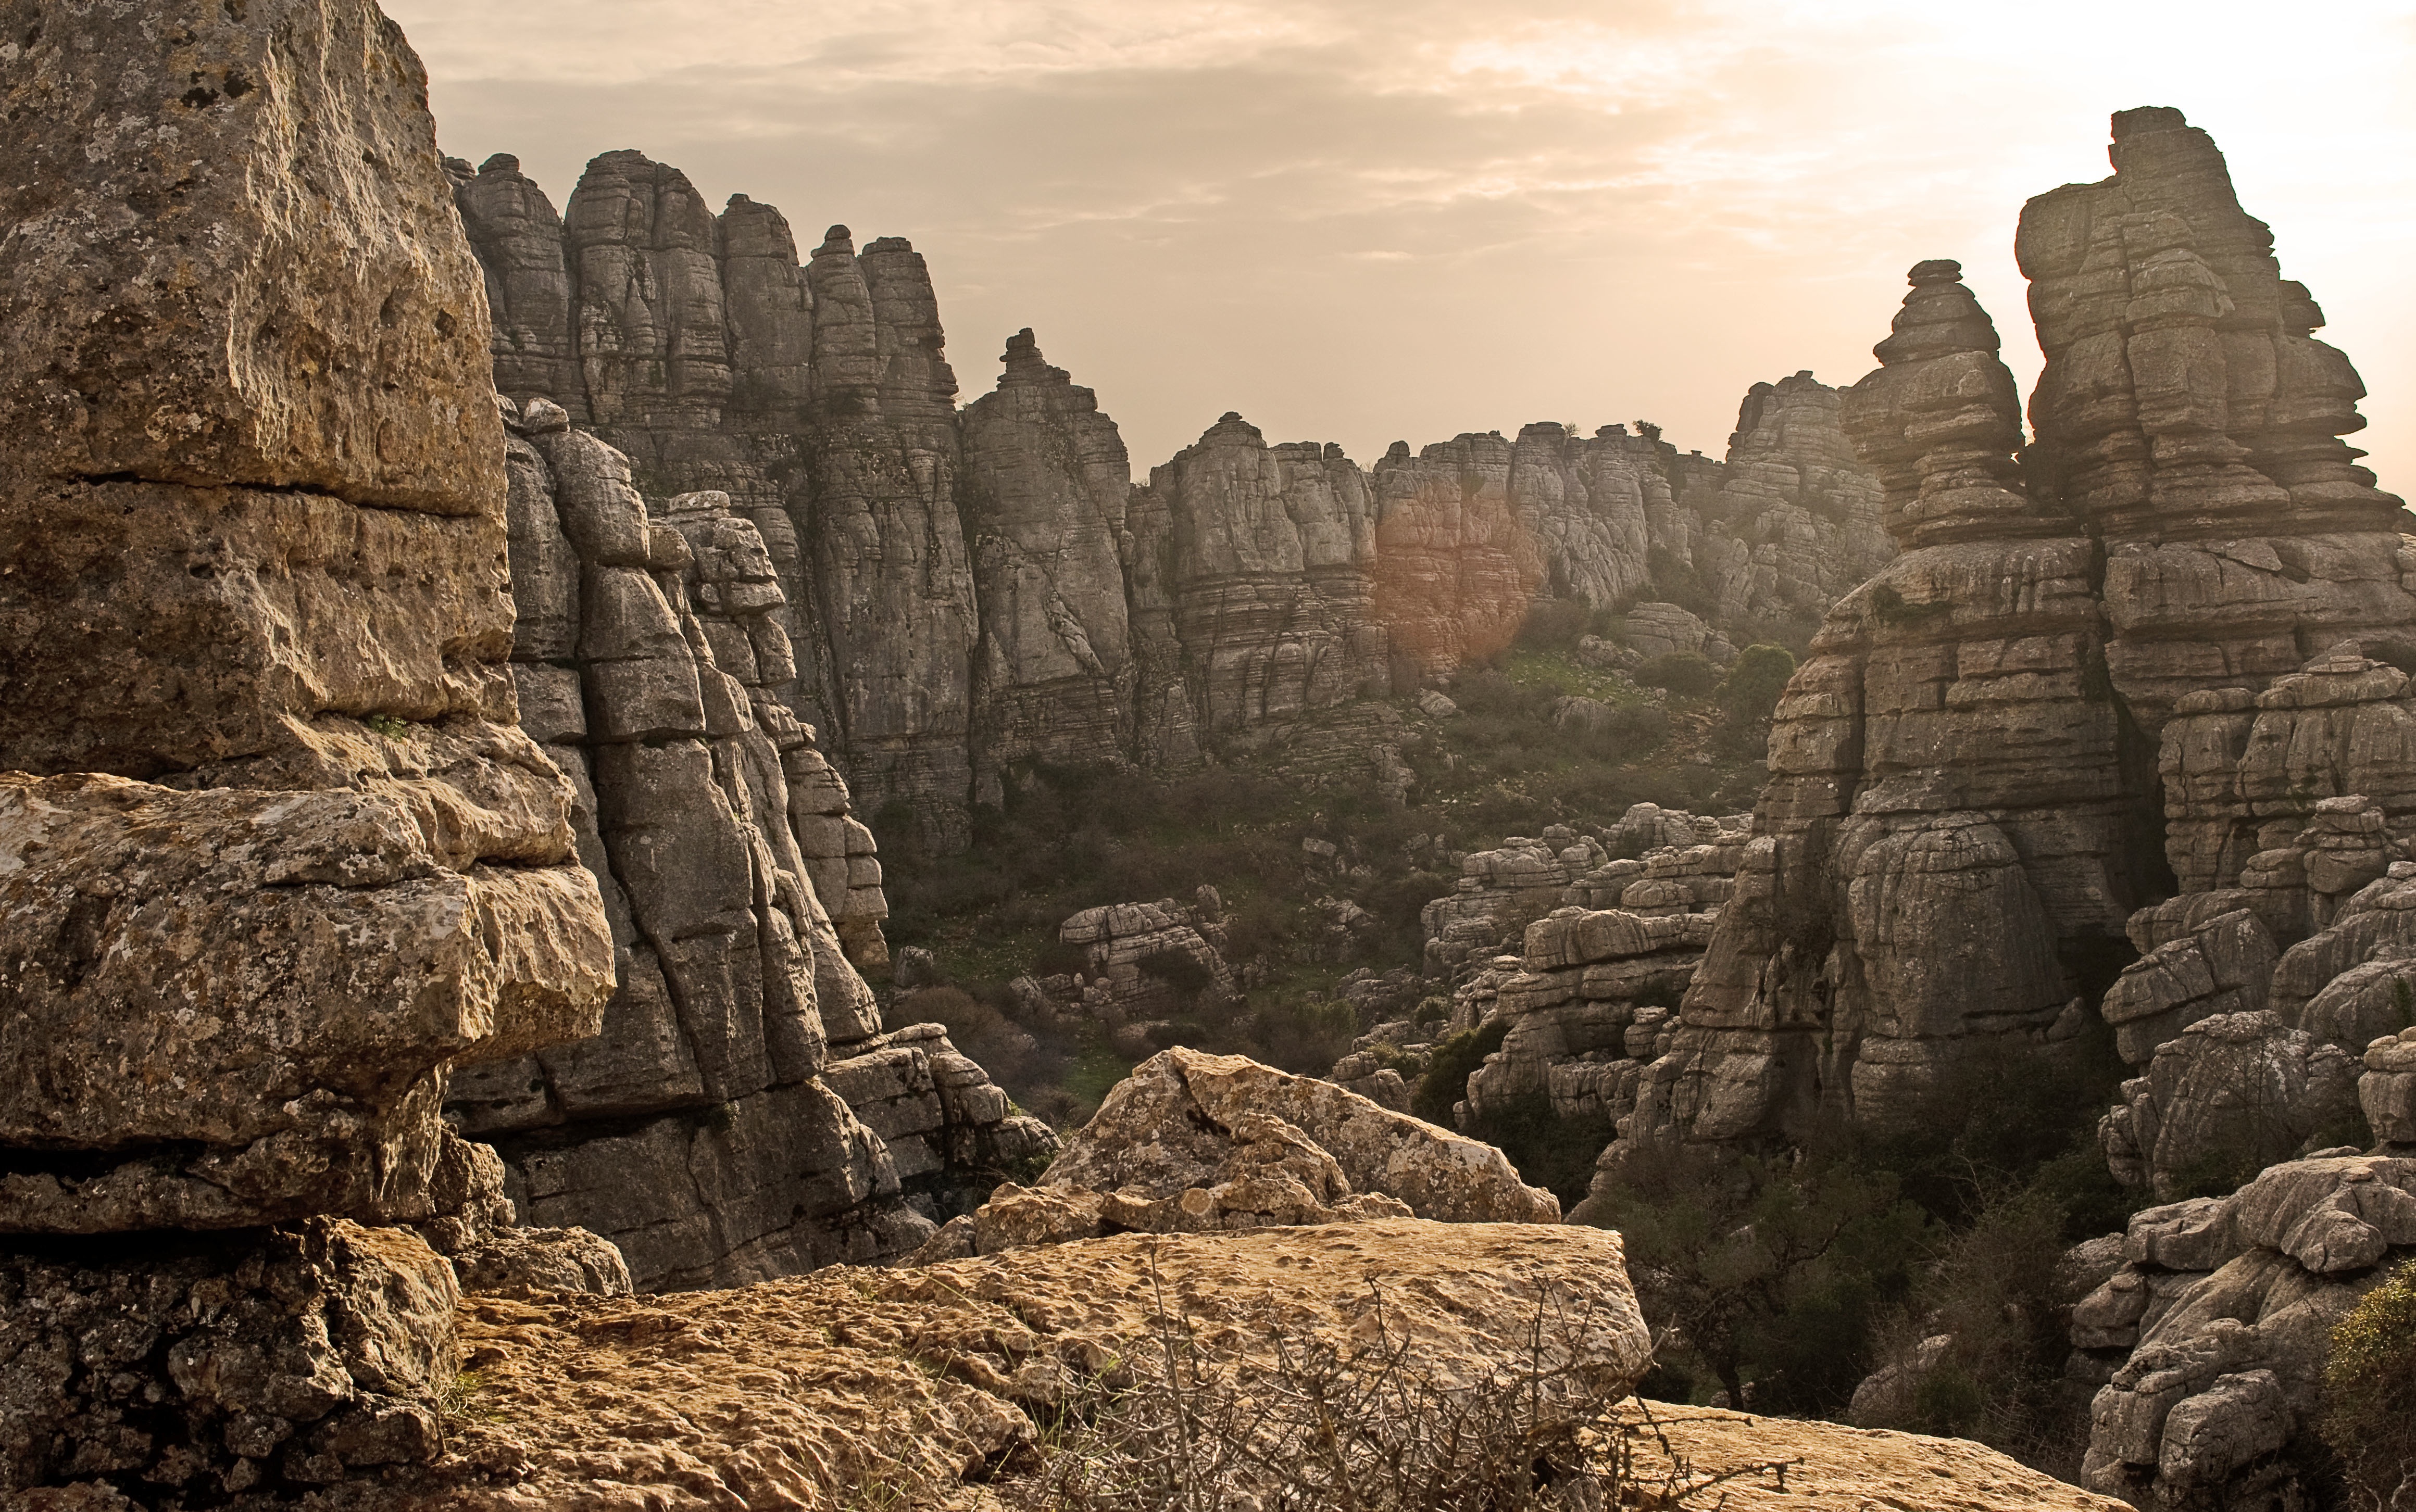
rock, wilderness, mountain, valley, formation, cliff, arch, terrain, material, geology, temple, badlands, wadi, ancient history